Jorge Córdova

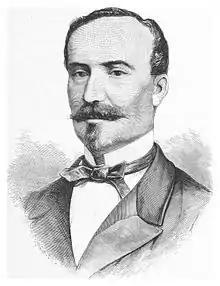
Manuel Isidoro Belzu, his father-in-law and mentor.

When in 1855 Belzu decided to call elections and "retire" from politics in the face of repeated rebellions against his rule, he sponsored Córdova's candidacy. The latter was elected president and proceeded to be sworn in on August 15, 1855, at age thirty-three. Not surprisingly, Córdova was widely seen as ex-president Belzu's proxy, and merely an instrument of his power. Belzu remained the proverbial "power behind the throne," and this fact only spurred the opposition to continue to conspire against the hated Belzu-Córdova regime, which had run Bolivian politics since 1848.